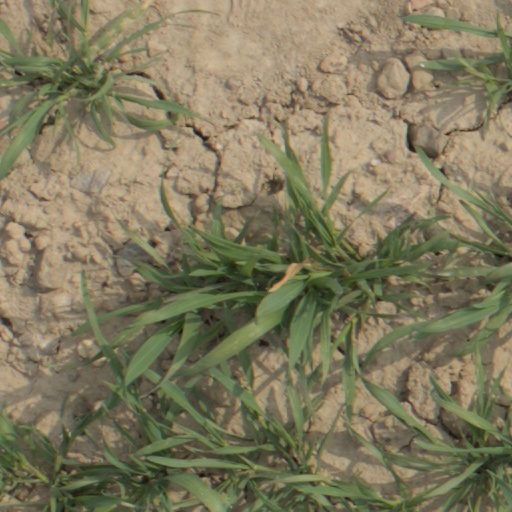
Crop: wheat